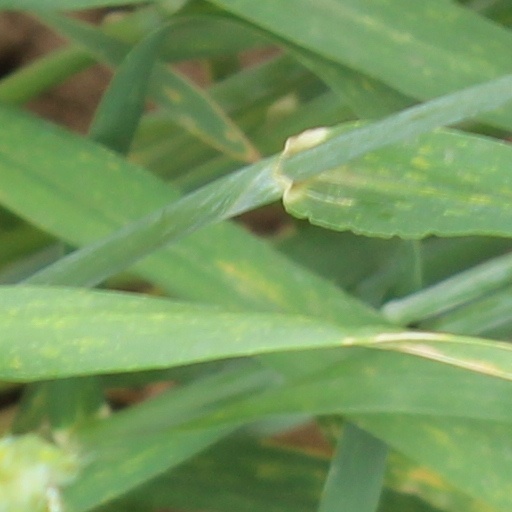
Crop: wheat